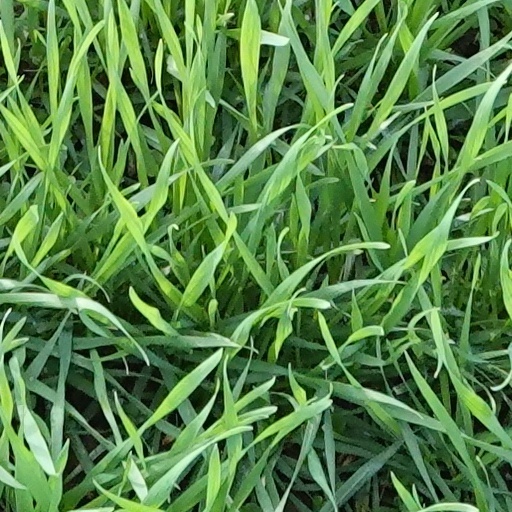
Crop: wheat